Khvalynsk culture

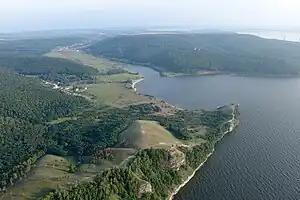
A typical kurgan at the Samara Bend National Park

The Khvalynsk type site is a cemetery, 30 m by 26 m, containing about 158 skeletons, mainly in single graves, but some two to five together. They were buried on their backs with knees contracted. Twelve of the graves were covered with stone cairns. Sacrificial areas were found similar to those at Samara, containing horse, cattle and sheep remains.